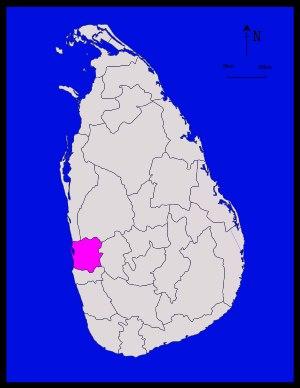
Le district de Gampaha est un des vingt-cinq districts du Sri Lanka. Avec Puttalam et Puttalam, c'est l'un des districts de la province de l'Ouest. Il mesure 1 386,6 km² et sa capitale est Gampaha.